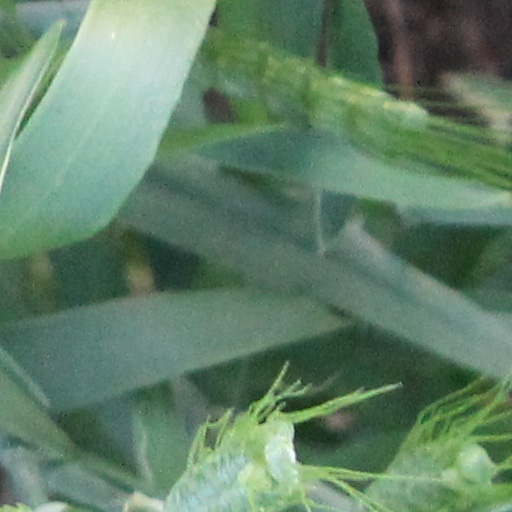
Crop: wheat